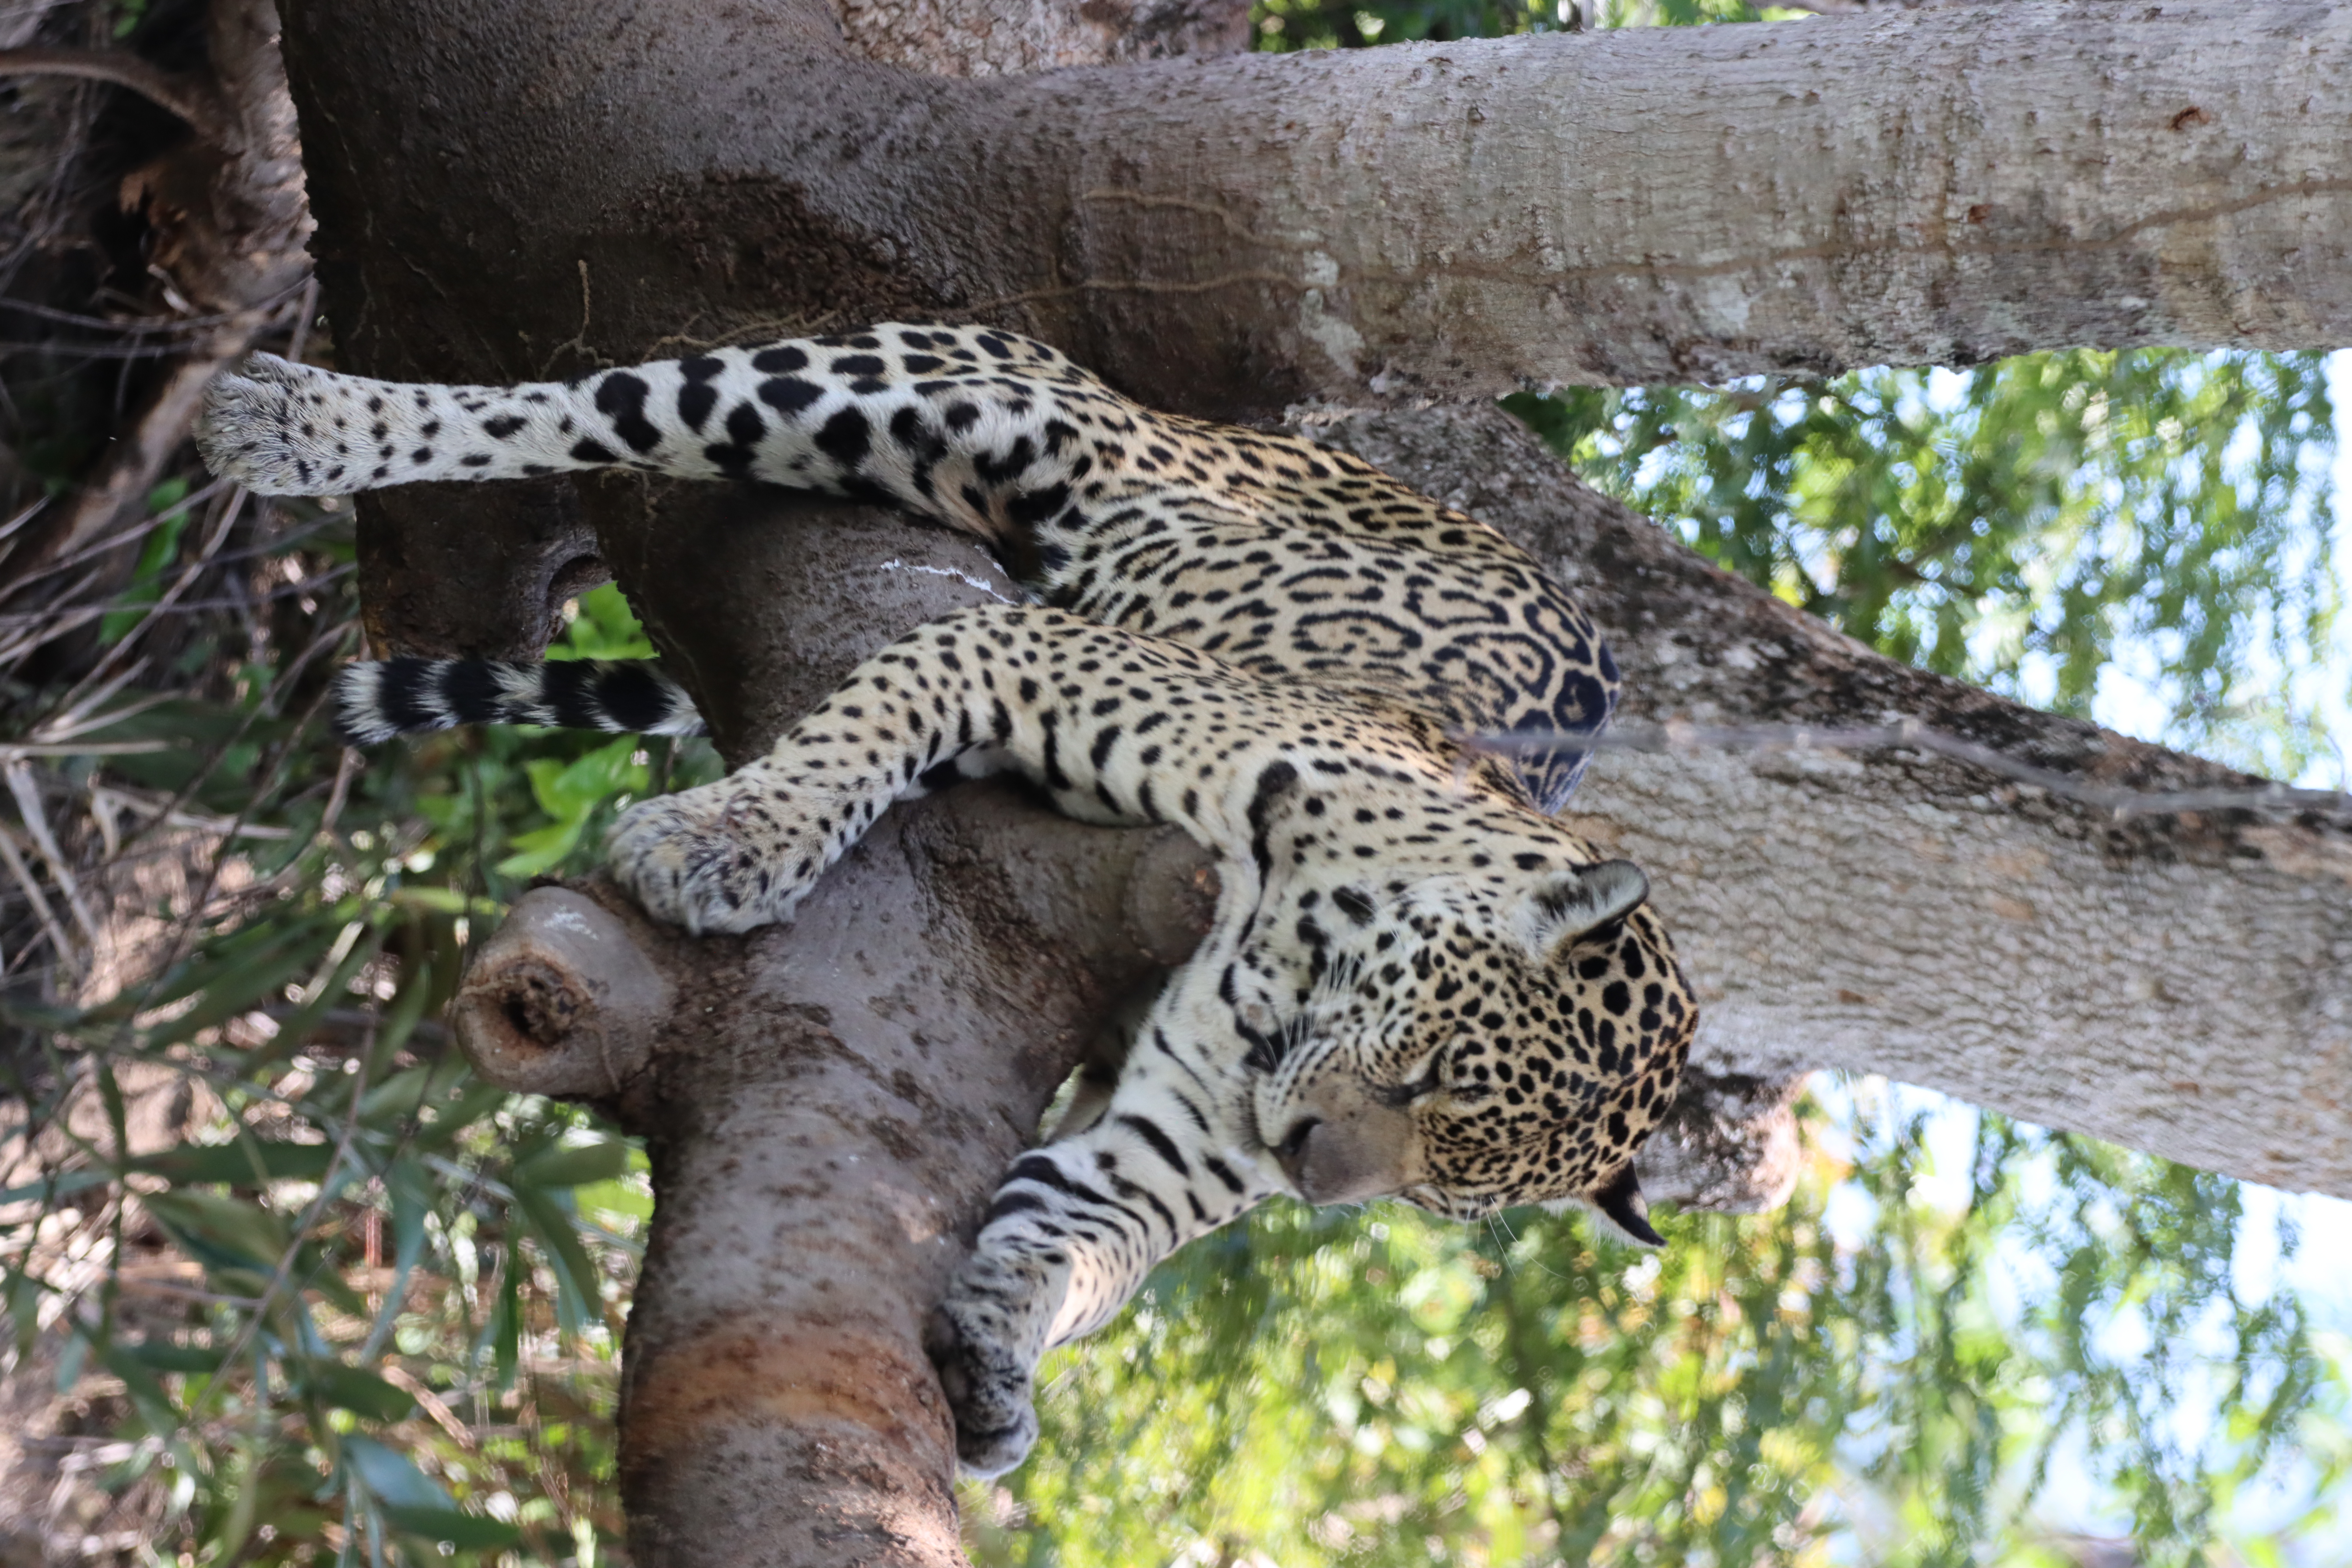
Jaguar: Medrosa